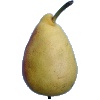
Label: Pear 2